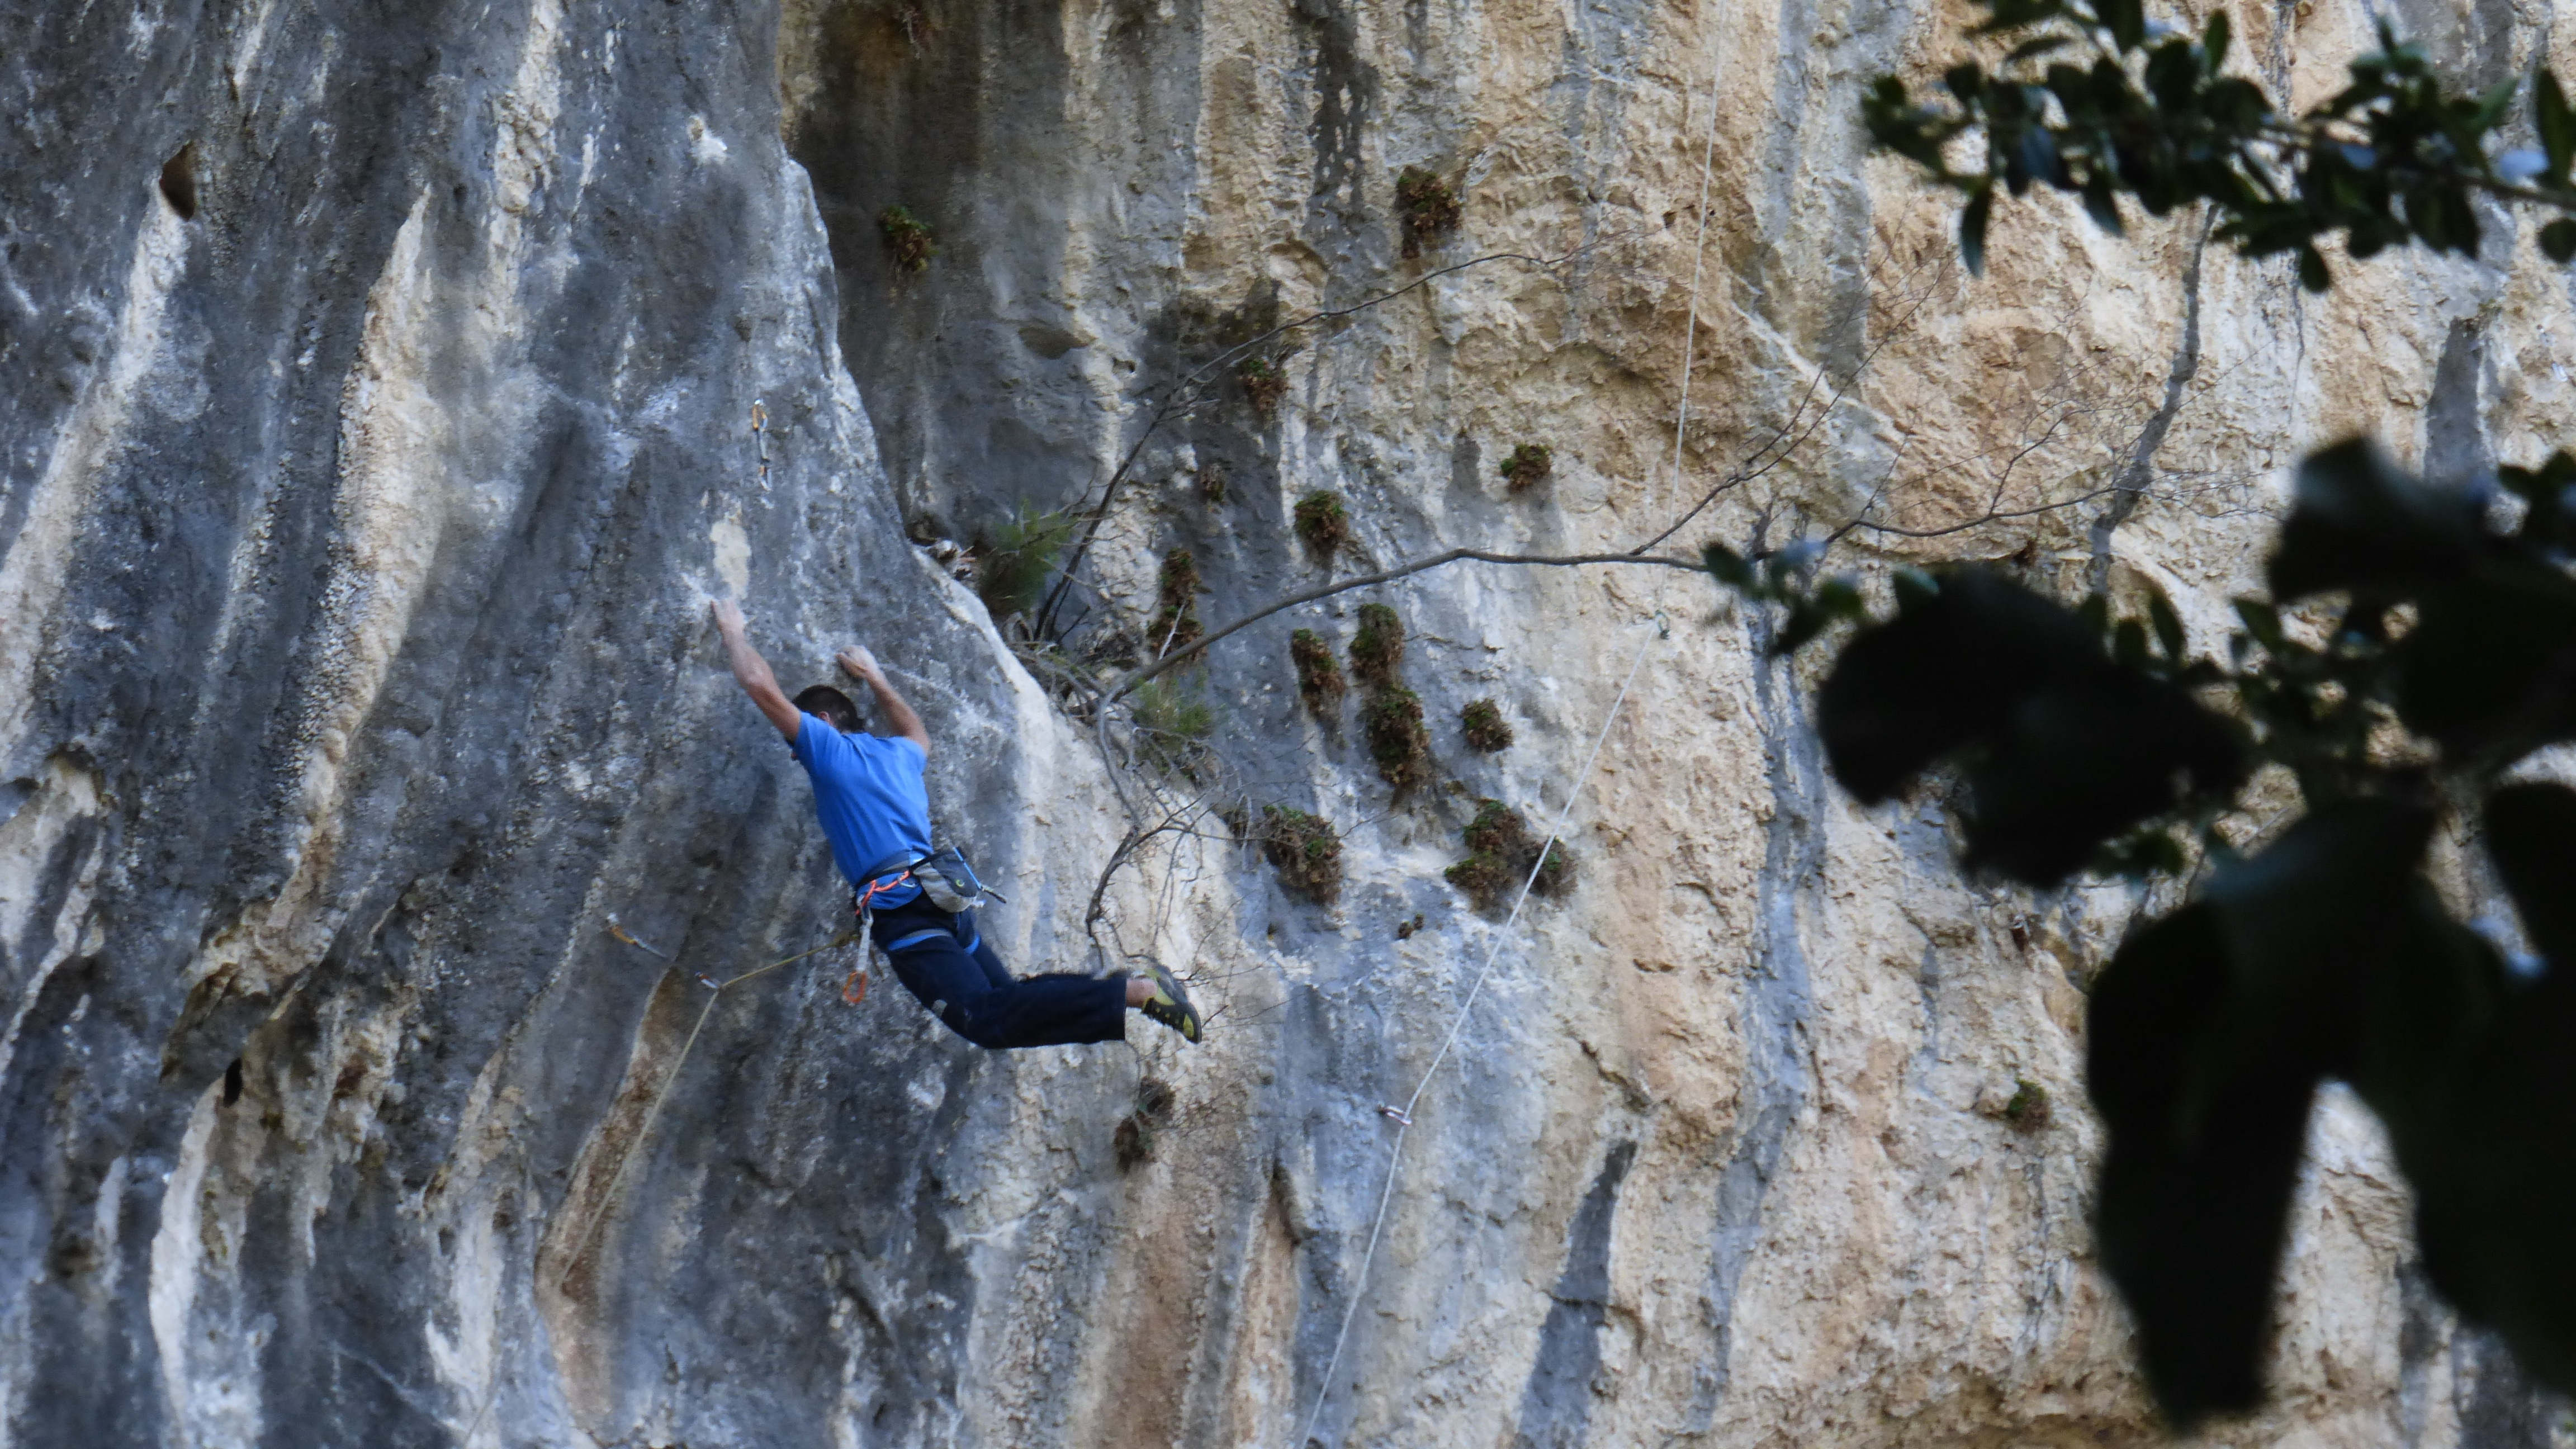
rock, adventure, recreation, climbing, extreme sport, sports, escalation, difficulty, outdoor recreation, individual sports, sport climbing